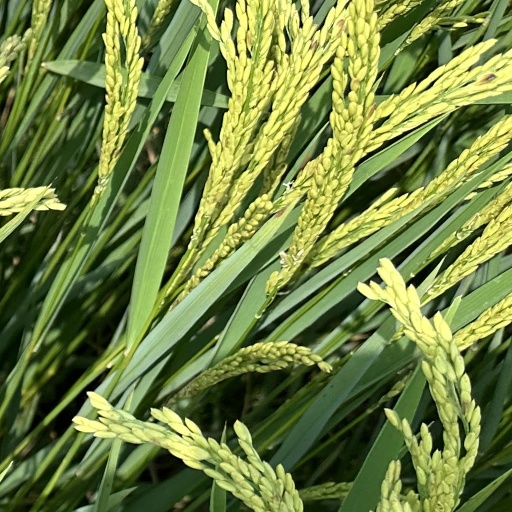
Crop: rice